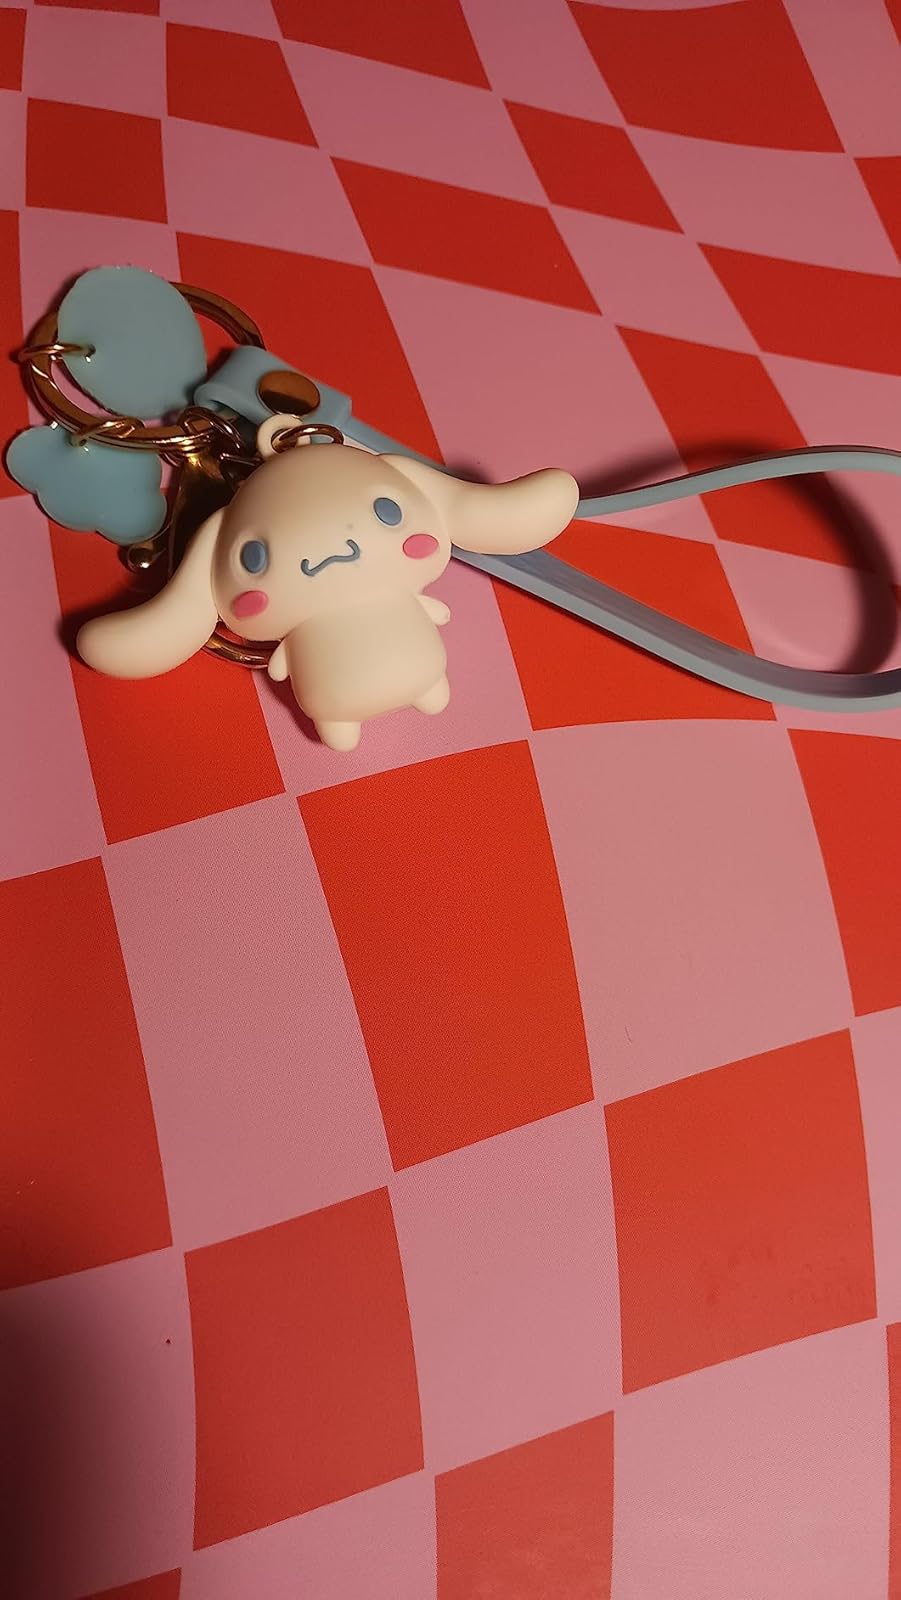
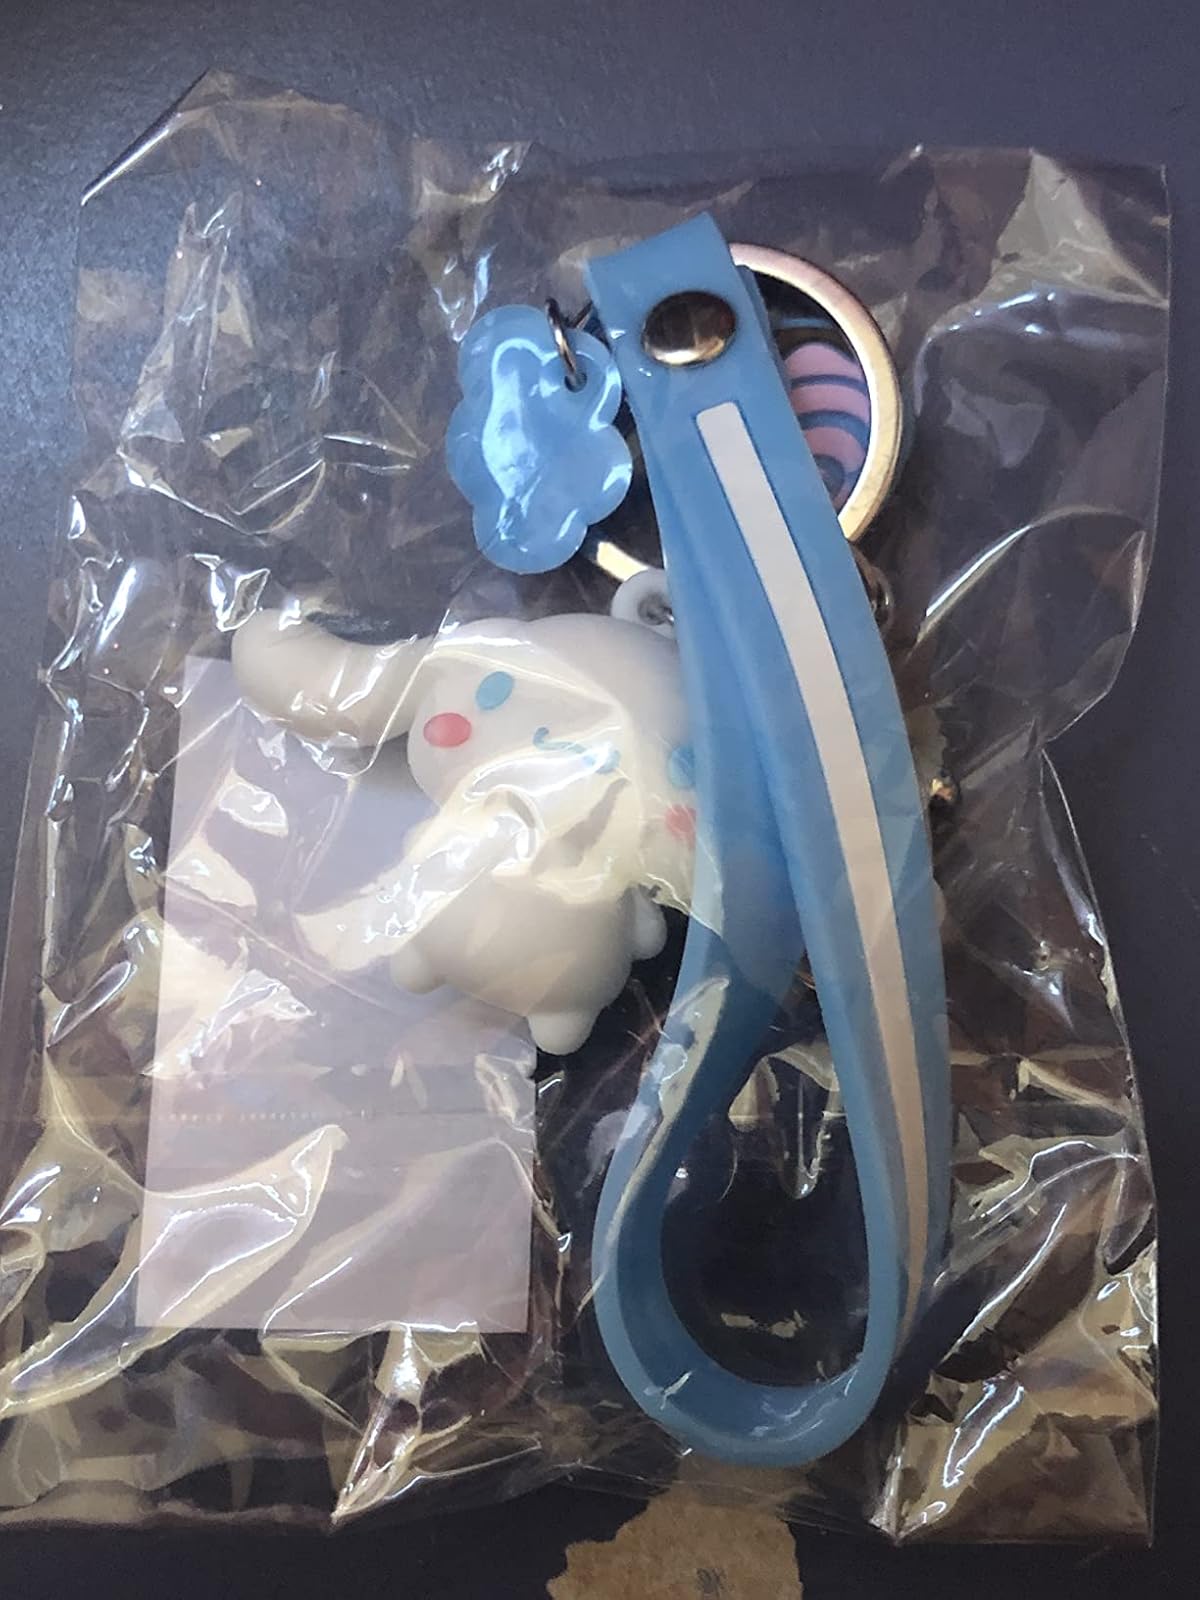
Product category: accessories_keychain
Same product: yes